Magic (illusion)

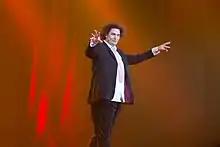
French comedy magician Éric Antoine

Towards the end of the century, large magic shows permanently staged at big theatre venues became the norm. The British performer J N Maskelyne and his partner Cooke were established at the Egyptian Hall in London's Piccadilly in 1873 by their manager William Morton, and continued there for 31 years. The show incorporated stage illusions and reinvented traditional tricks with exotic (often Oriental) imagery. The potential of the stage was exploited for hidden mechanisms and assistants, and the control it offers over the audience's point of view.